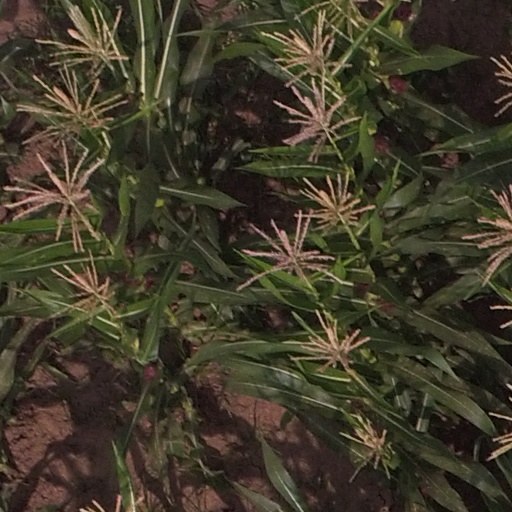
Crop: maize; corn